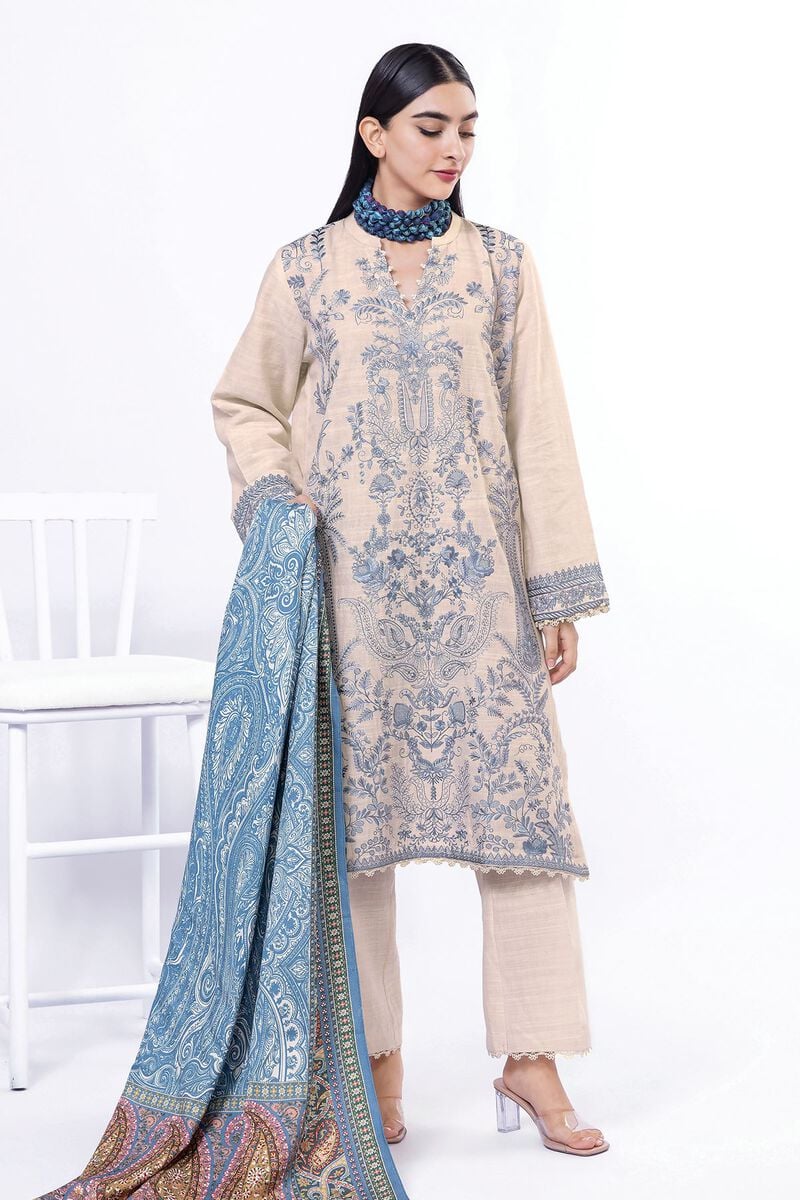
blue multi embroidered cotton suit